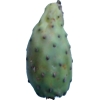
Label: cactus_fruit_green